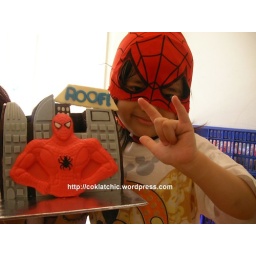
My girl so happy when I told her........I made this cake by copycat her mask....